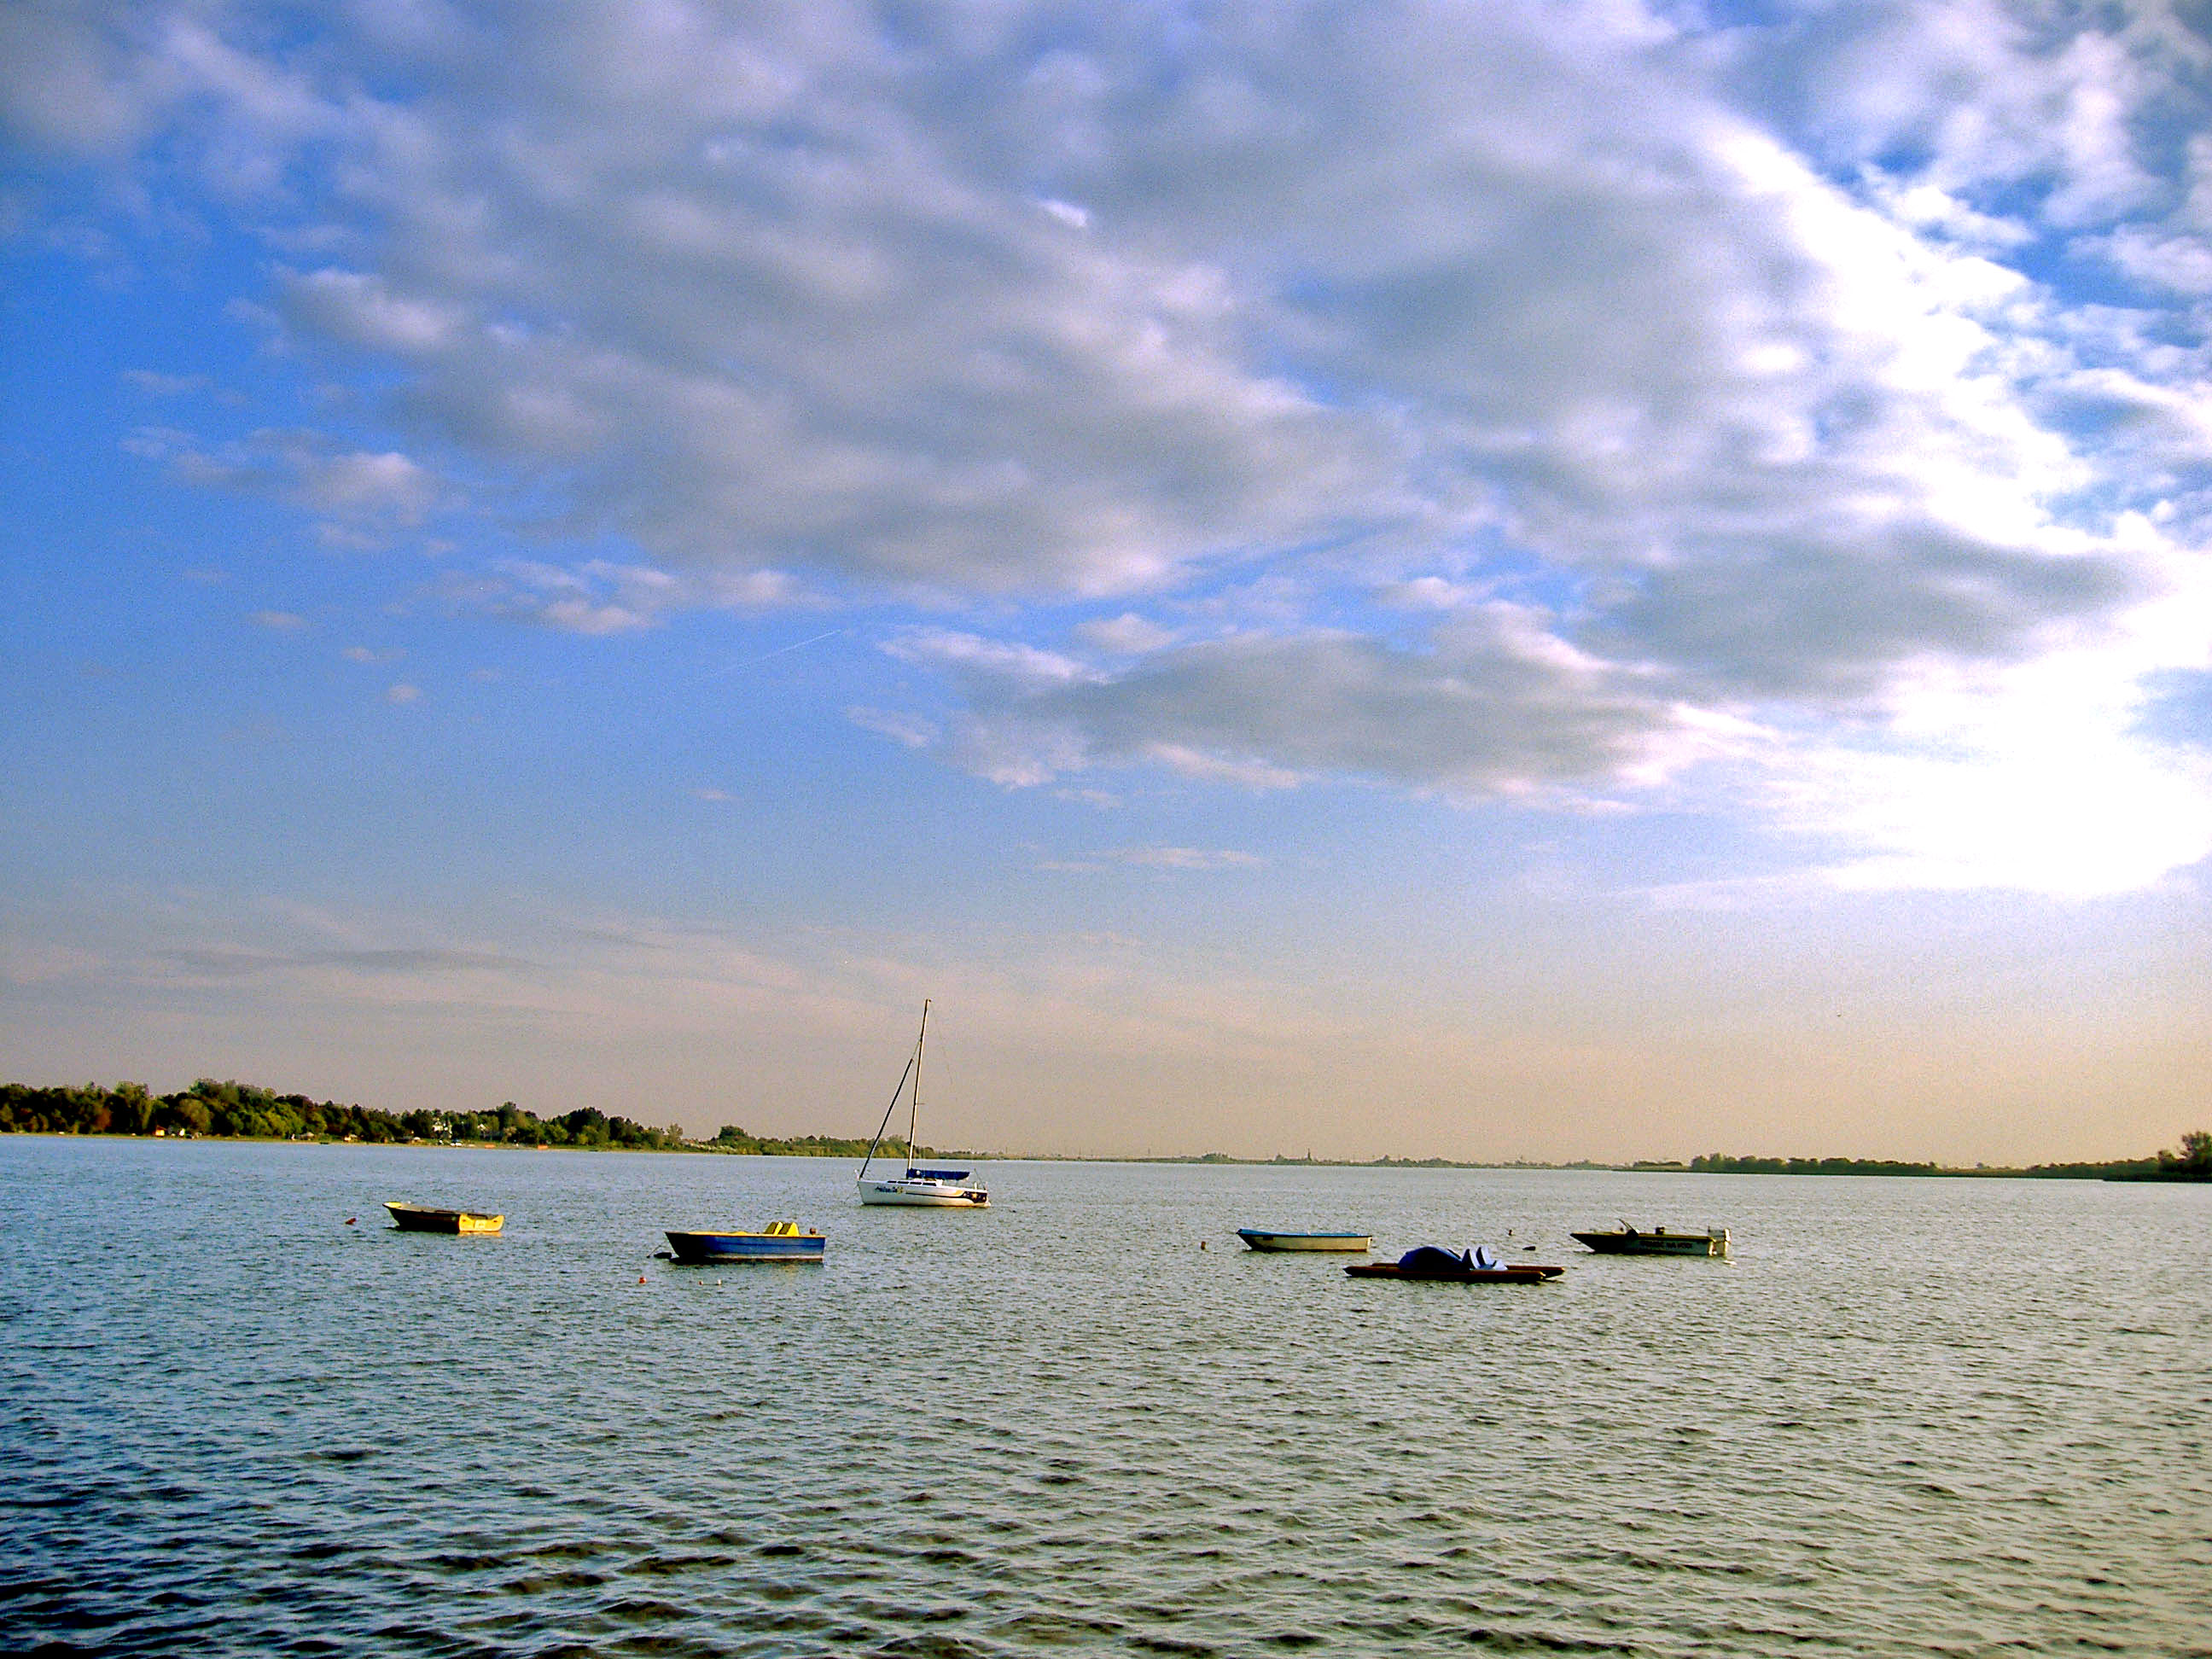
boats, fish, fishing, clear sky, blue sky, floating, water, summer, vacation, season, Palic, lake, subotica, vojvodina, serbia, photo, postcard, travel, poster, sky, cloud, body of water, waterway, horizon, sea, loch, calm, reservoir, shore, river, reflection, ocean, tree, morning, boat, coast, inlet, bay, lake district, sunlight, landscape, water resources, evening, coastal and oceanic landforms, bank, meteorological phenomenon, wetland